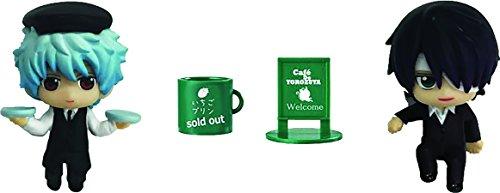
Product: Megahouse Gintama: Ochatomo Galson & Mysterious Visitor Mini Figure Set
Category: Toys & Games | Toy Figures & Playsets | Action Figures
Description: Set includes two minifigures and scaled coffee mug and clapboard sign.
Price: $18.37
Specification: ProductDimensions:1.5x1x2inches|ItemWeight:2.08ounces|ShippingWeight:2.4ounces(Viewshippingratesandpolicies)|DomesticShipping:ItemcanbeshippedwithinU.S.|InternationalShipping:ThisitemcanbeshippedtoselectcountriesoutsideoftheU.S.LearnMore|ASIN:B06XWFSGZ5|Itemmodelnumber:JUN168977|Manufacturerrecommendedage:15yearsandup